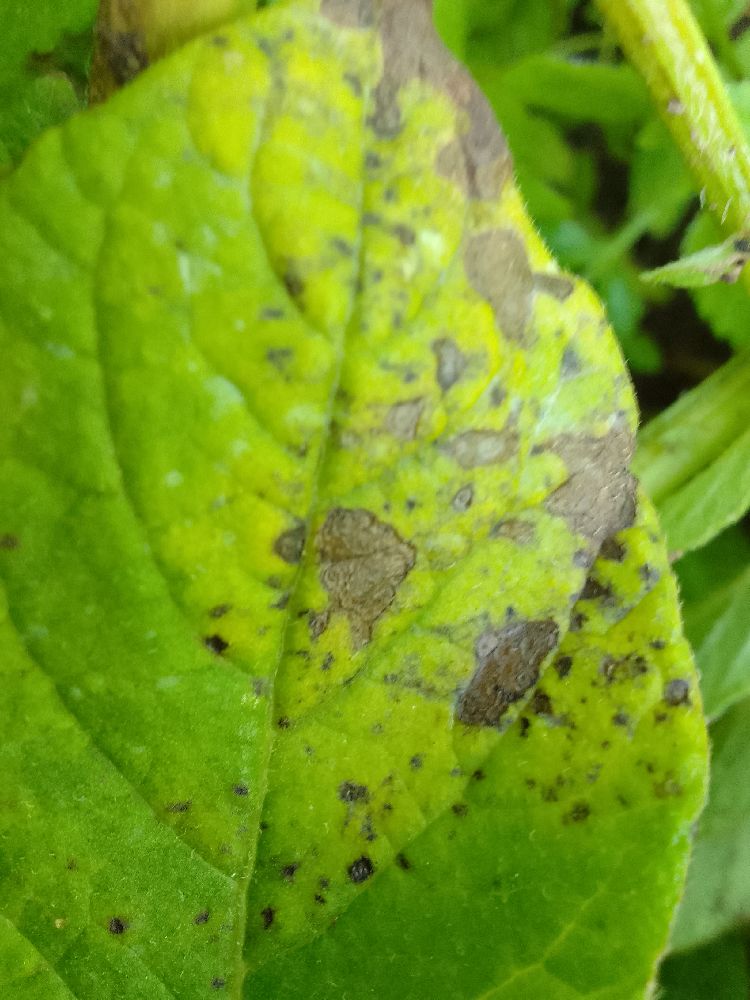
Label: Early blight